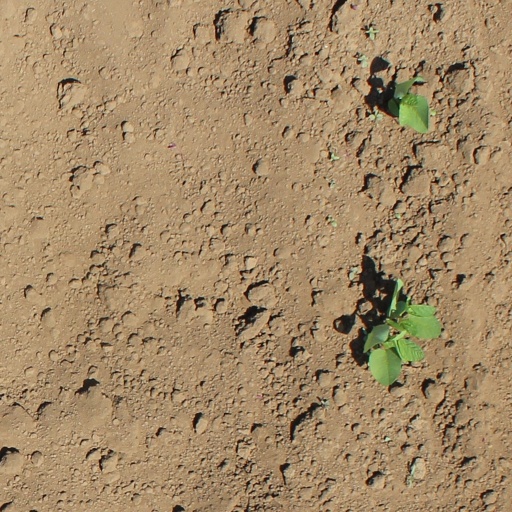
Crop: soybean